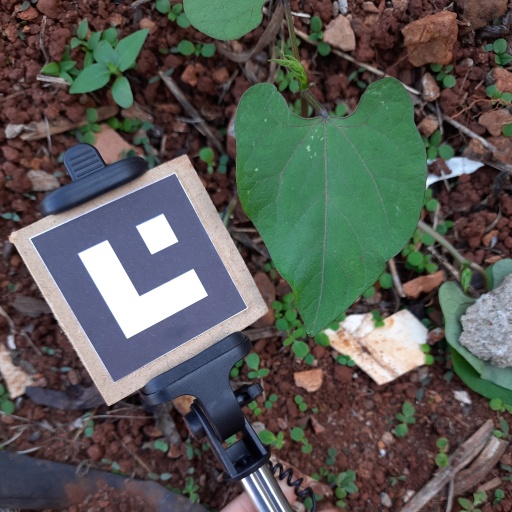
Observations: wavy surface, no eating holes, under shade